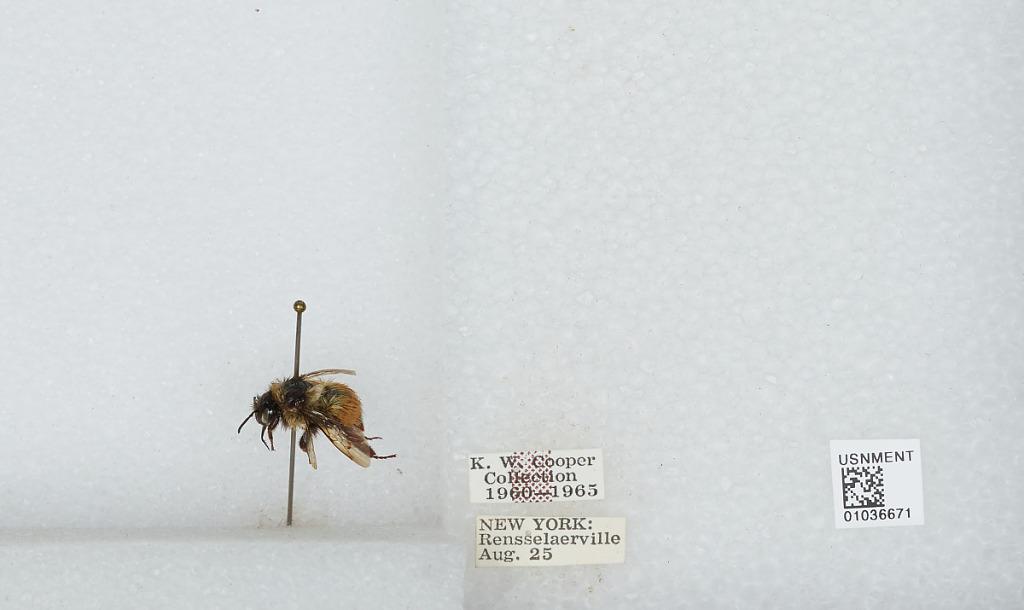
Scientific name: Bombus (Pyrobombus) ternarius Say
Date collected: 1925-8-
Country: United States
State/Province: New York
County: Albany
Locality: Rensselaerville
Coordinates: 42.5162, -74.1379